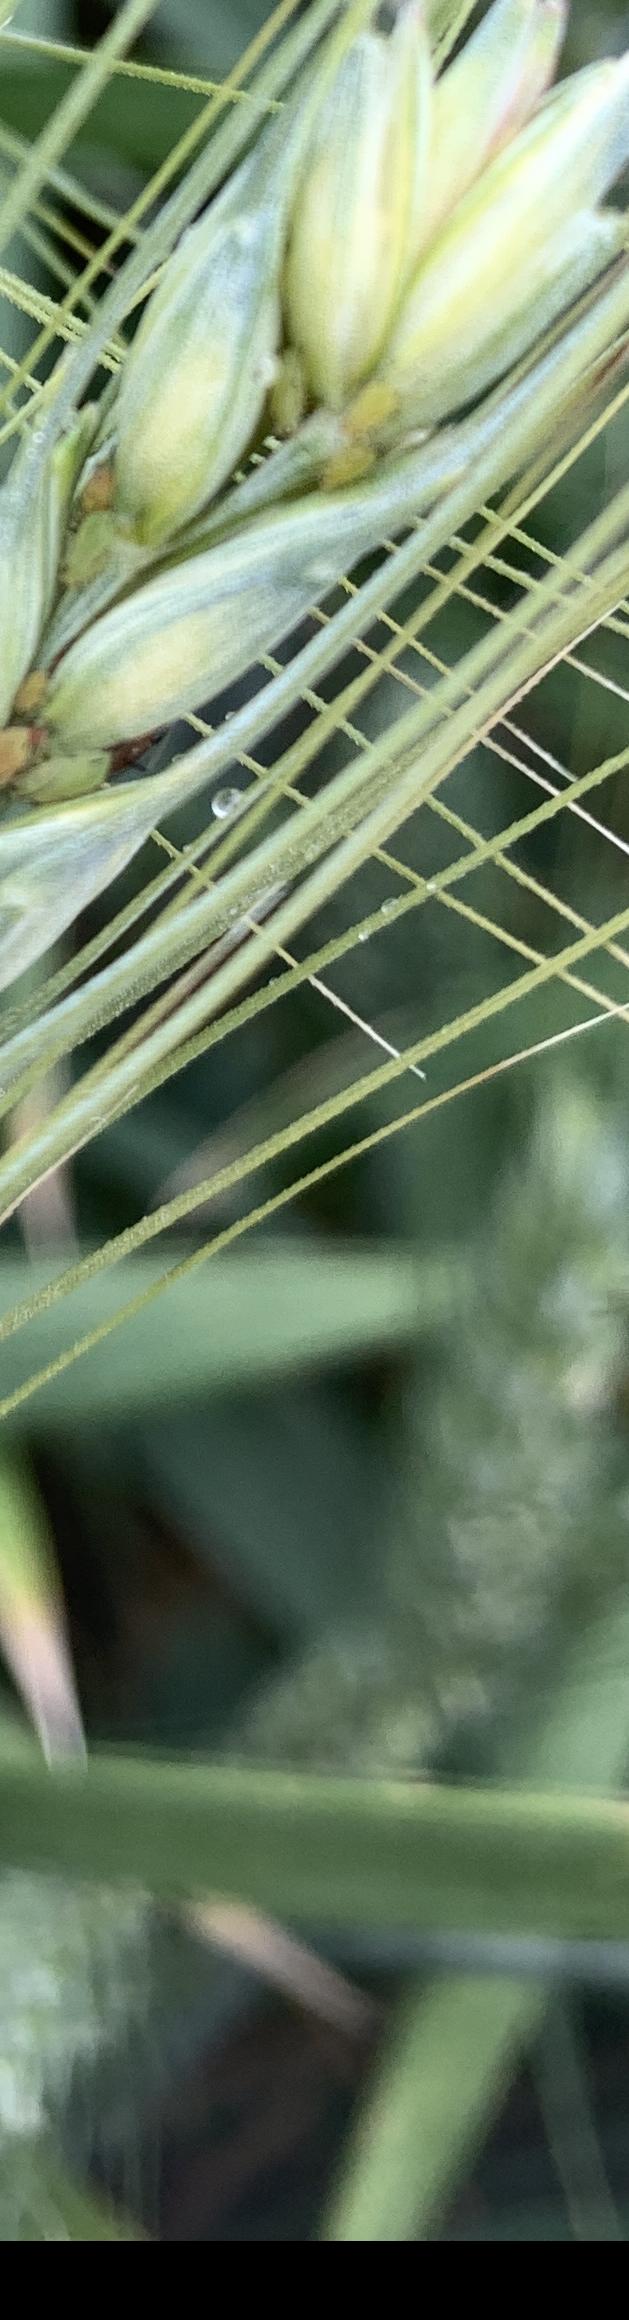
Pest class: english_grain_aphid